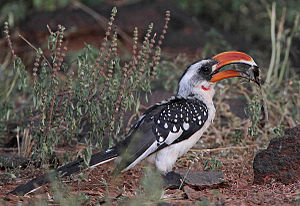
Savannetoko
Savannetoko er en næsehornsfugl, der lever i nordvestlige Kenya og nabolande.